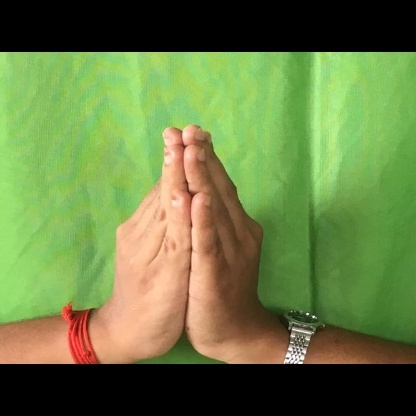
Mudra: Anjali